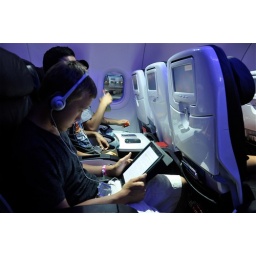
Ready to fly home, plane on the ground in Boston and Patrick reading his IPad.Virgin AmericaBOS-LAX2010Coach